Percy Chapman

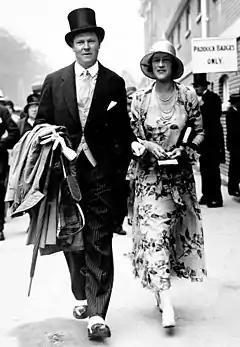
Chapman with his wife Gertrude in 1930

In the immediate aftermath of the game, Chapman was praised for his batting; the team and selectors, rather than Chapman, were blamed for the defeat. However, his captaincy and tactics were later criticised, by Pelham Warner among others. In particular, his placement of fielders and his refusal to play defensively were questioned. Gibson notes that historians regard this match as a turning point in Test matches; afterwards, captains became more concerned to avoid defeat rather than follow Chapman's policy of playing entertaining, attacking cricket whatever the result. Chapman's unwillingness to play for a draw was in later years held up as "the last sporting gesture by an England captain".